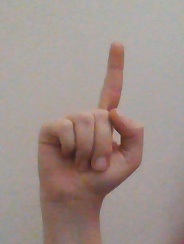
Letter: bb